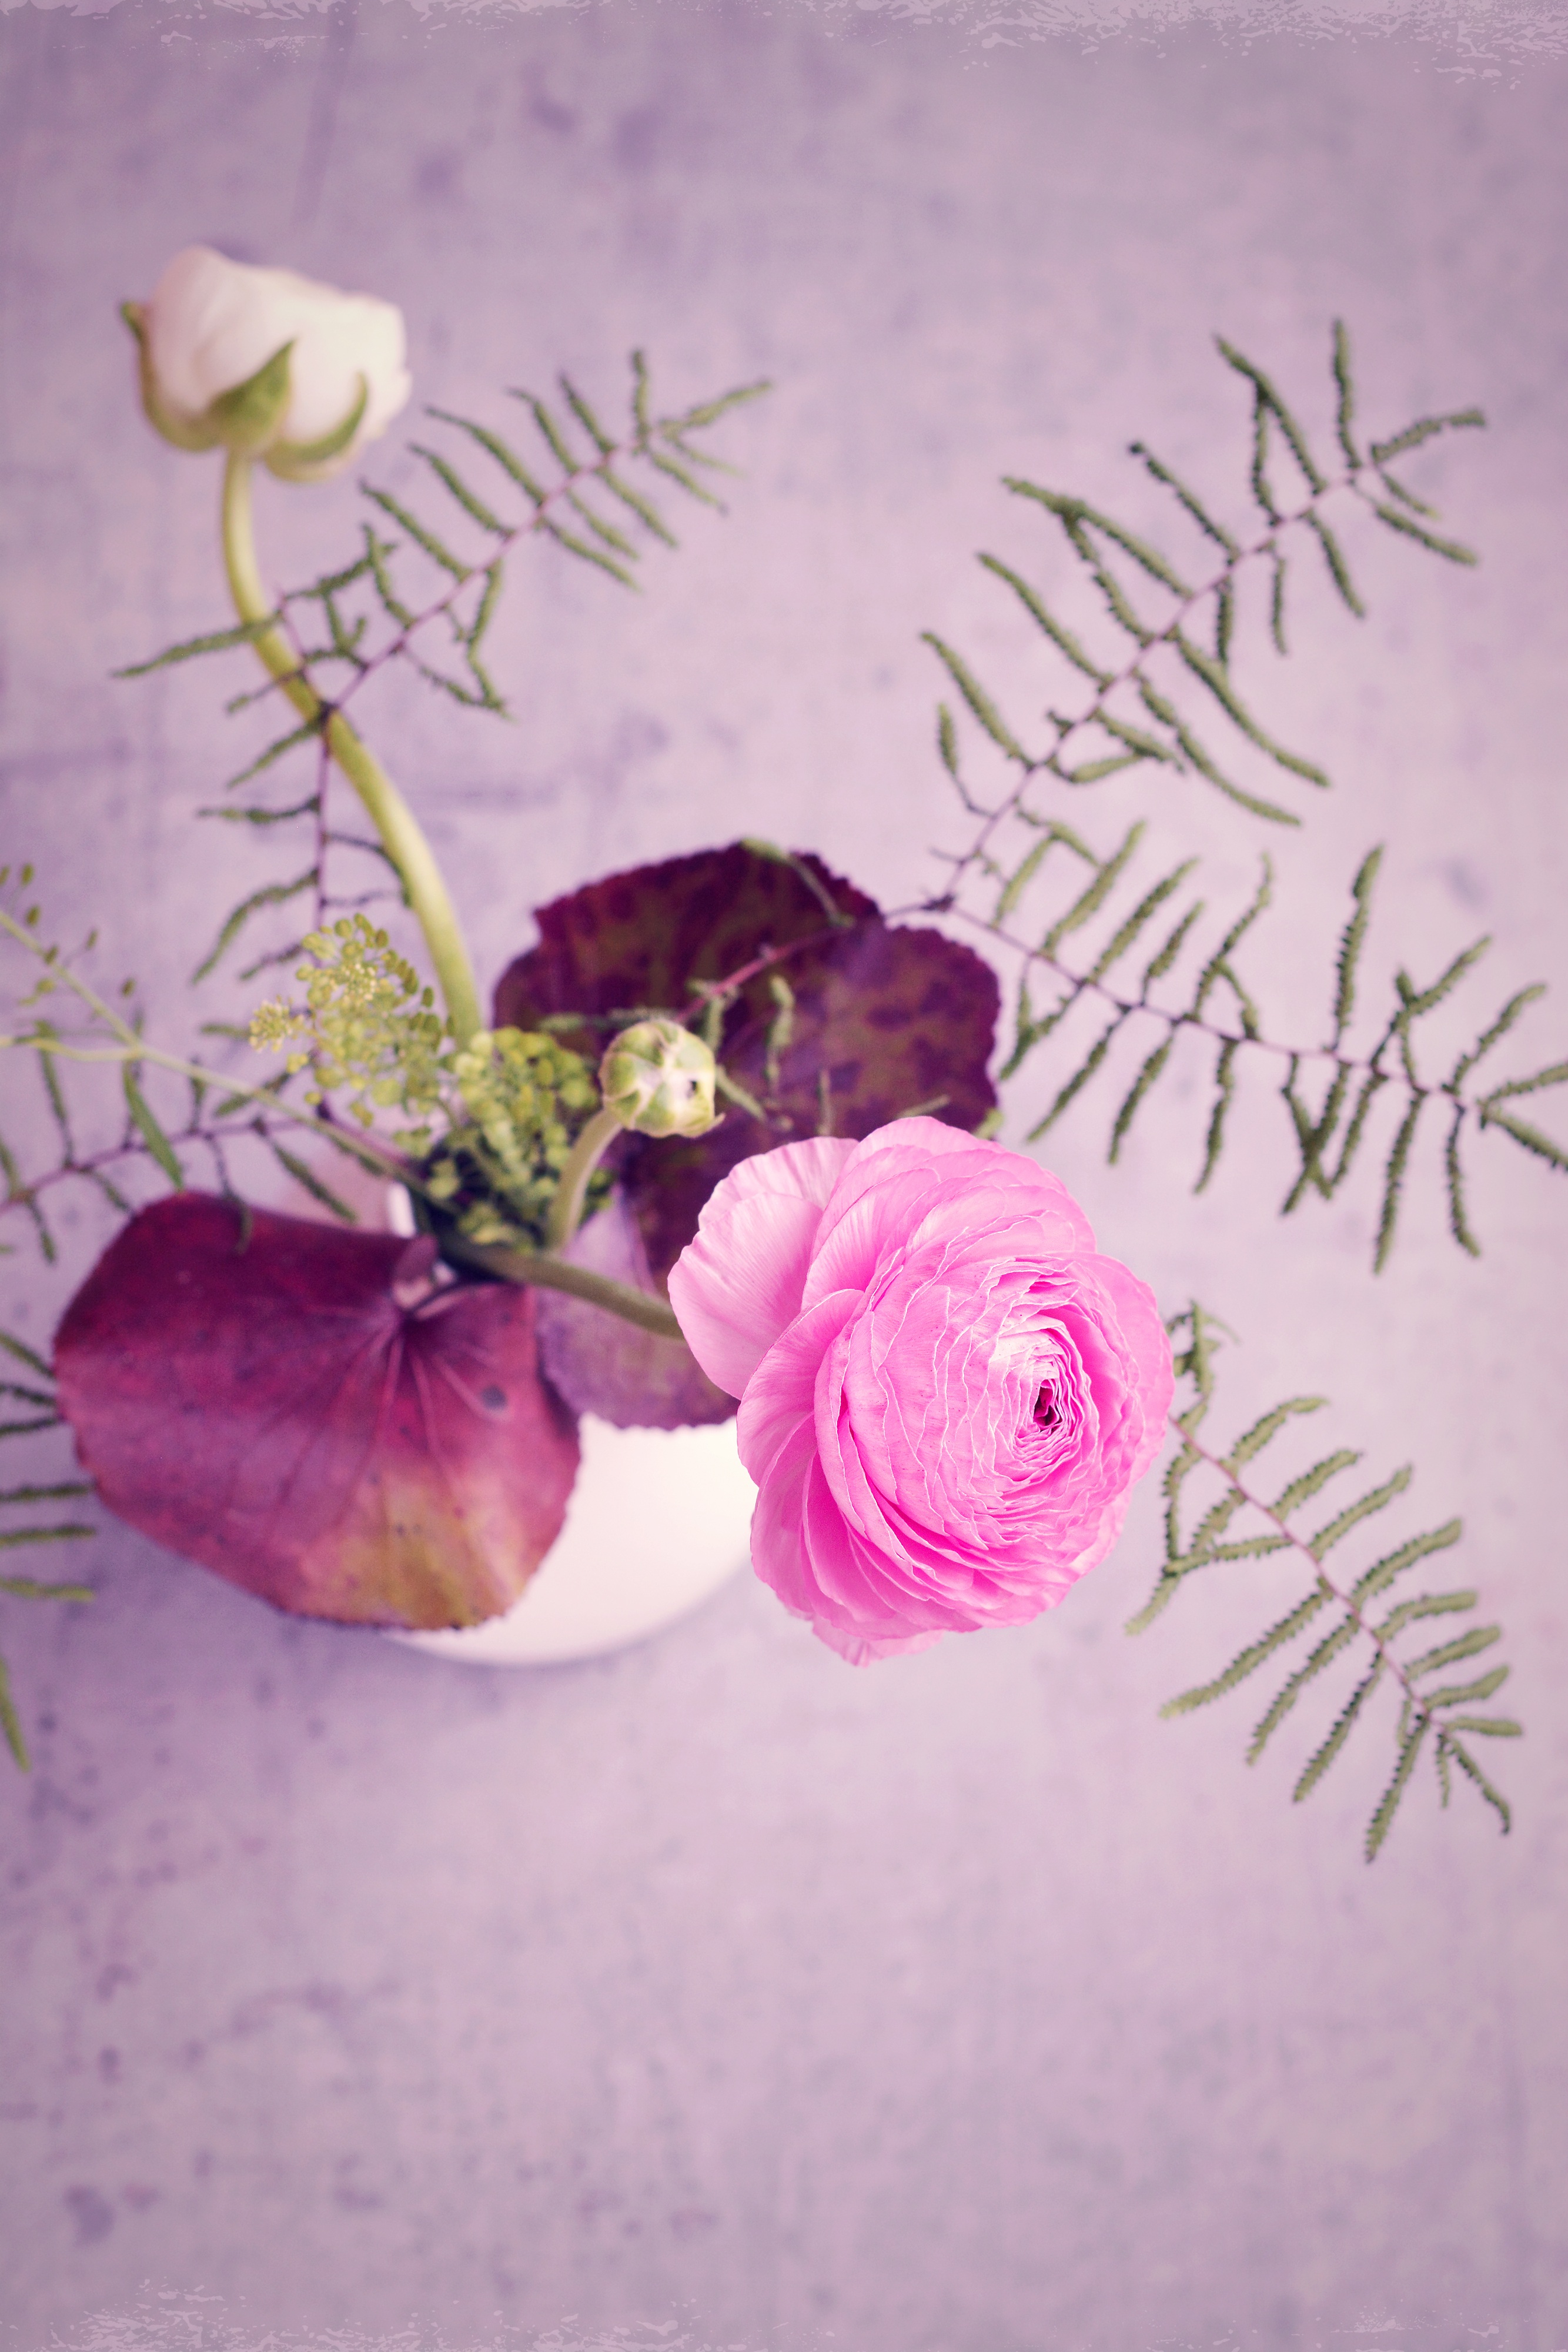
blossom, plant, flower, purple, petal, bloom, vase, pink, close, flora, still life, from above, floristry, spring flower, ranunculus, pink flower, flowering plant, schnittblume, flower bouquet, flower vase, flowers photography, floral design, pink ranunkel, land plant, flower arranging